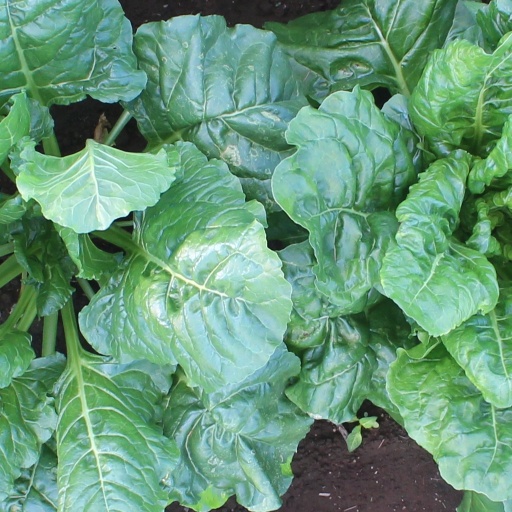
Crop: sugar beet